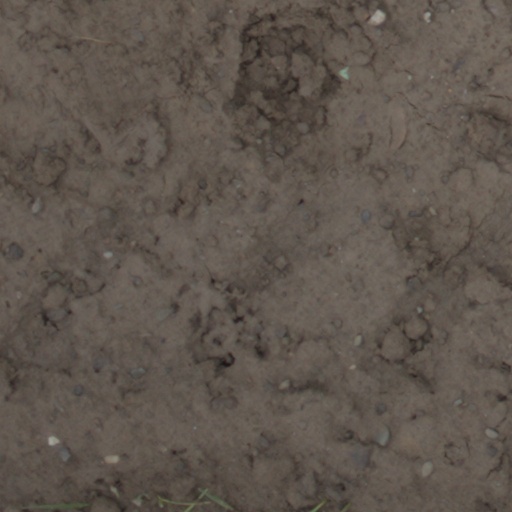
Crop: wheat